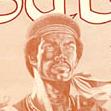
Age: 24